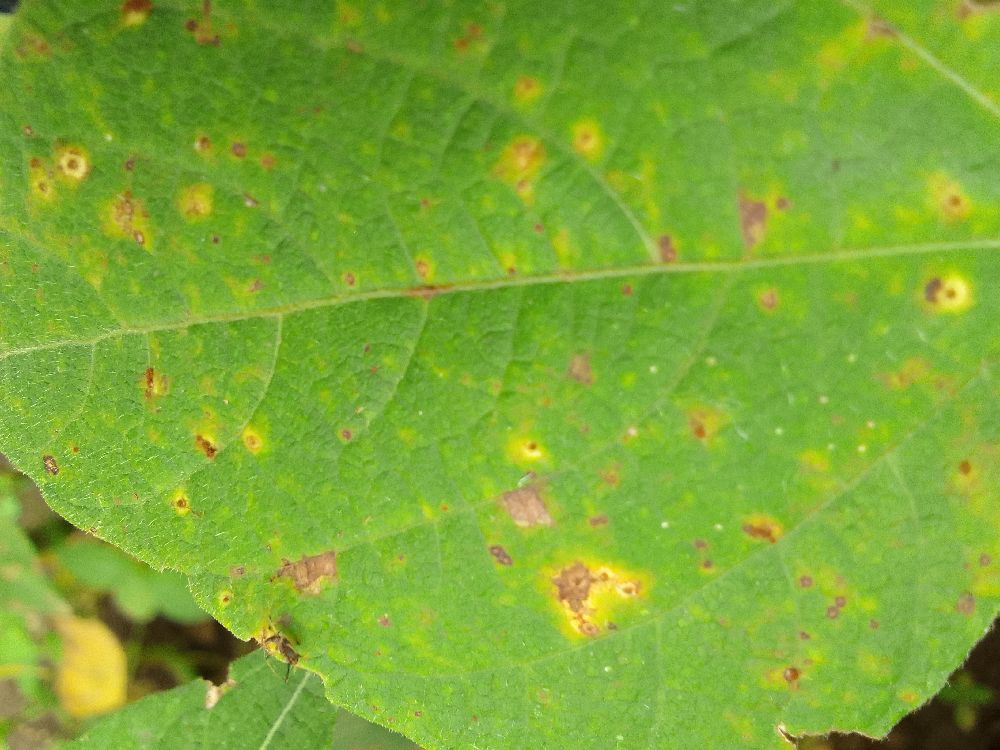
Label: rust